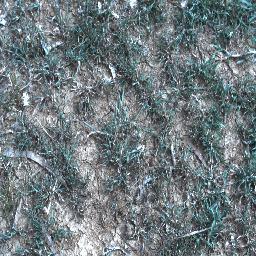
Label: negative